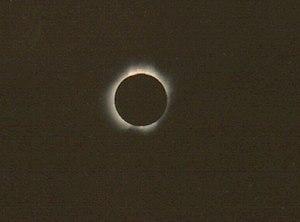
Le saros 136 est une série d'éclipses solaires à la géométrie similaire dont la récurrence est régie par un saros, une période d'environ 18 ans. La série 136, contenant 71 éclipses, débute en 1360 et se termine en 2622.